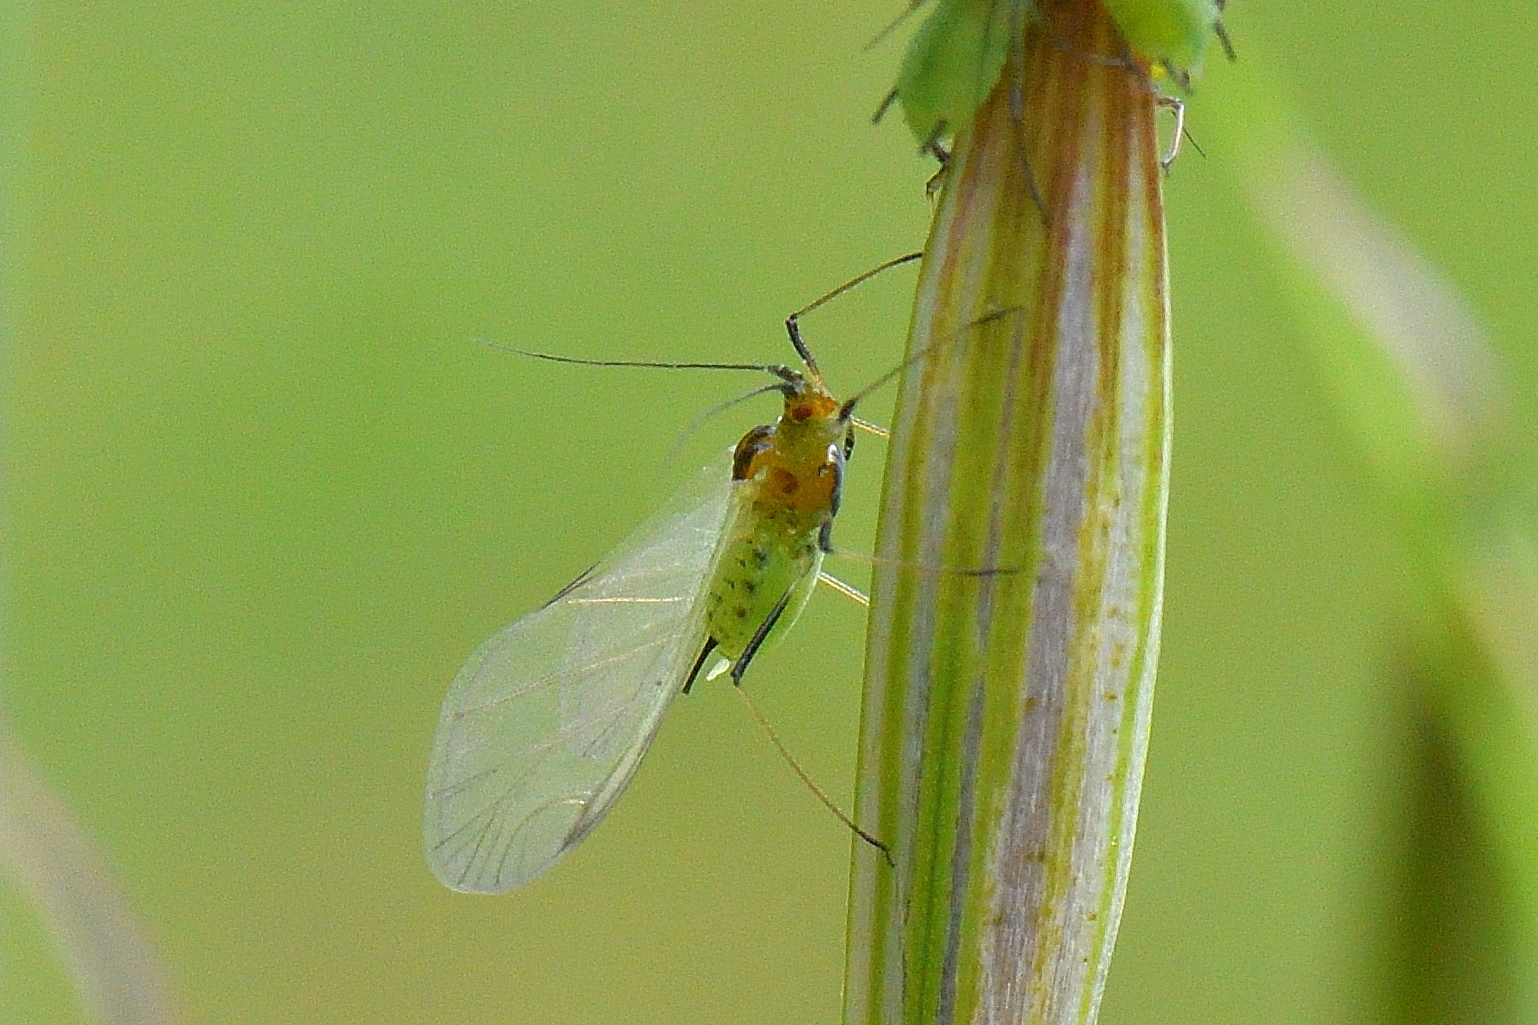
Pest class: english_grain_aphid